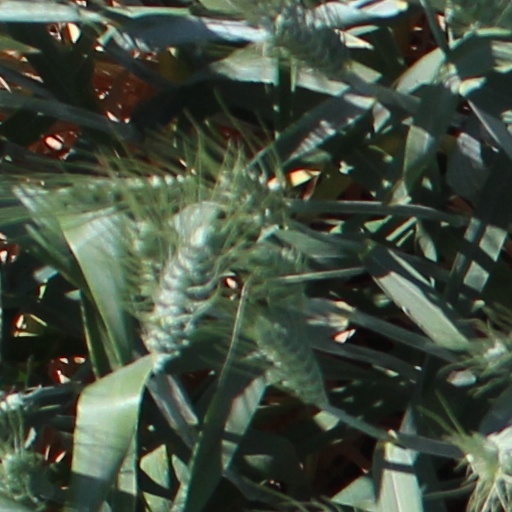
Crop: wheat